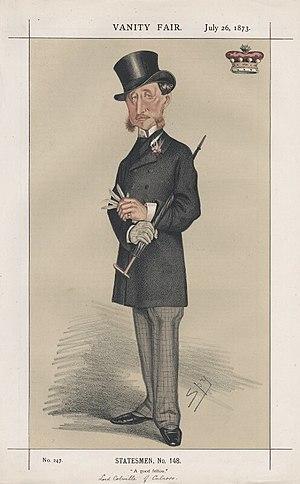
Charles John Colville, né le 23 novembre 1818 à Édimbourg, mort le 1ᵉʳ juillet 1903, 1ᵉʳ vicomte Colville de Culross, est un noble écossais, pair d'Écosse et du Royaume-Uni.